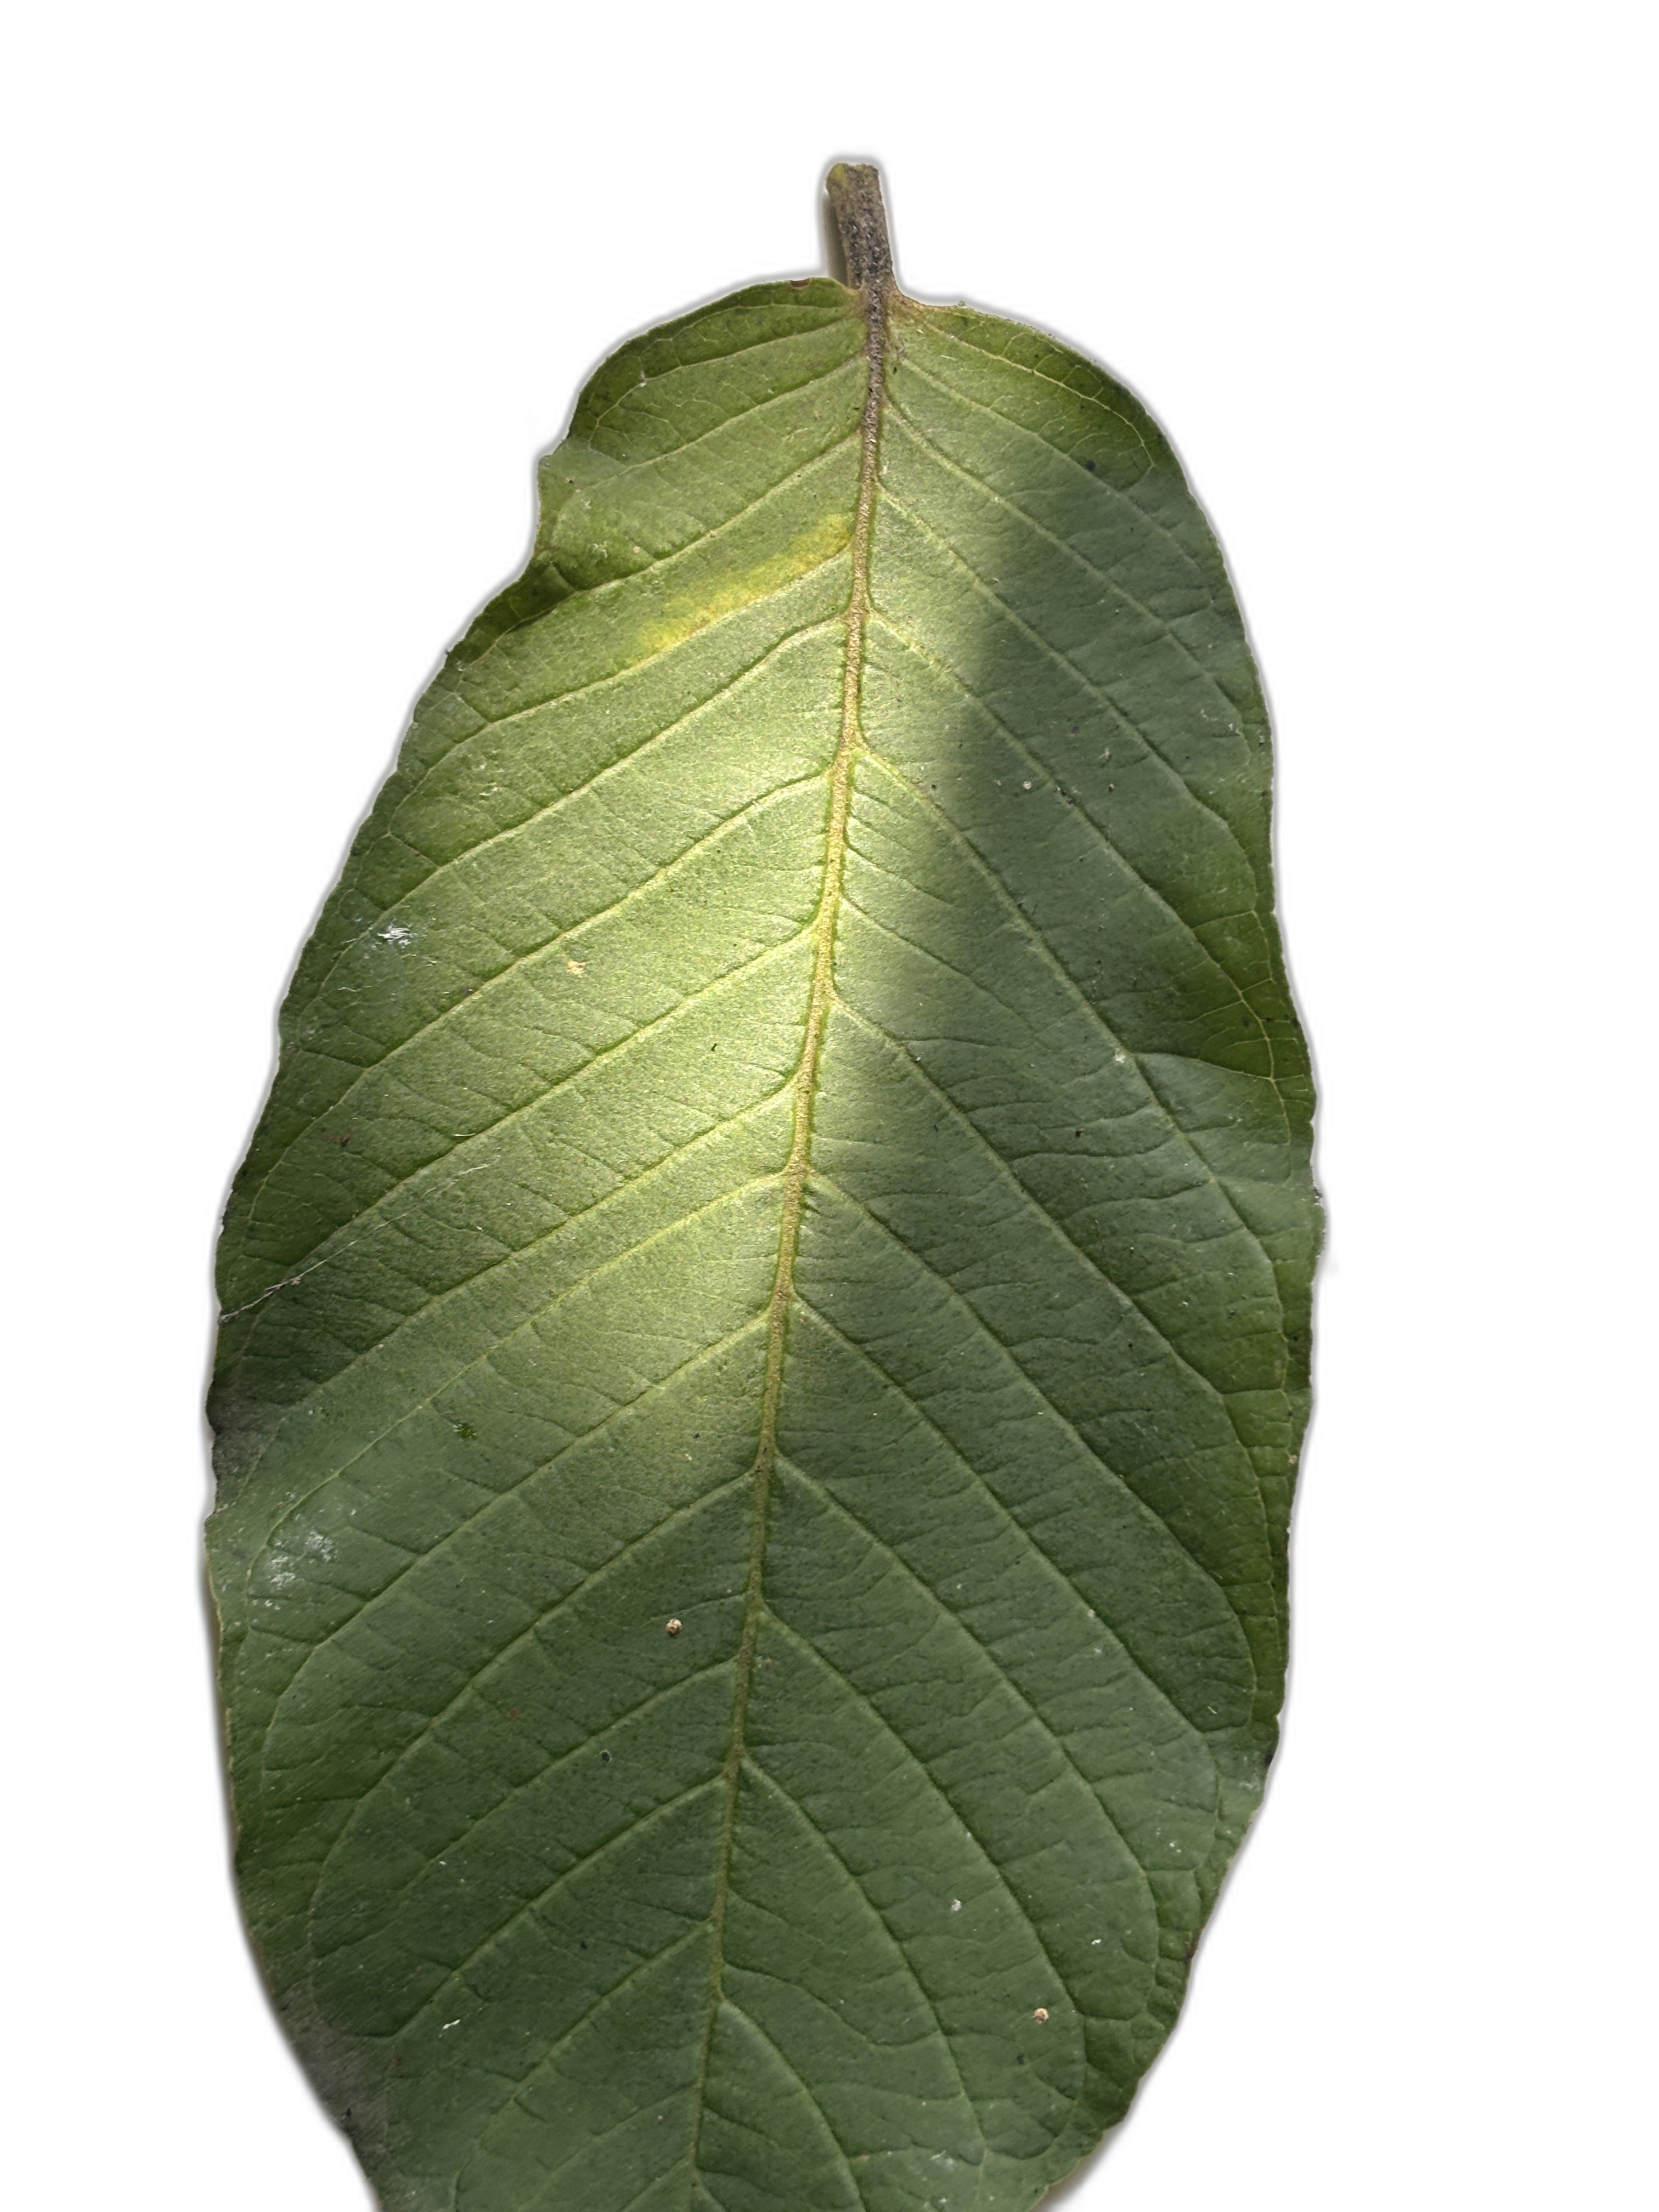
Plant part: leaf
Disease: Healthy